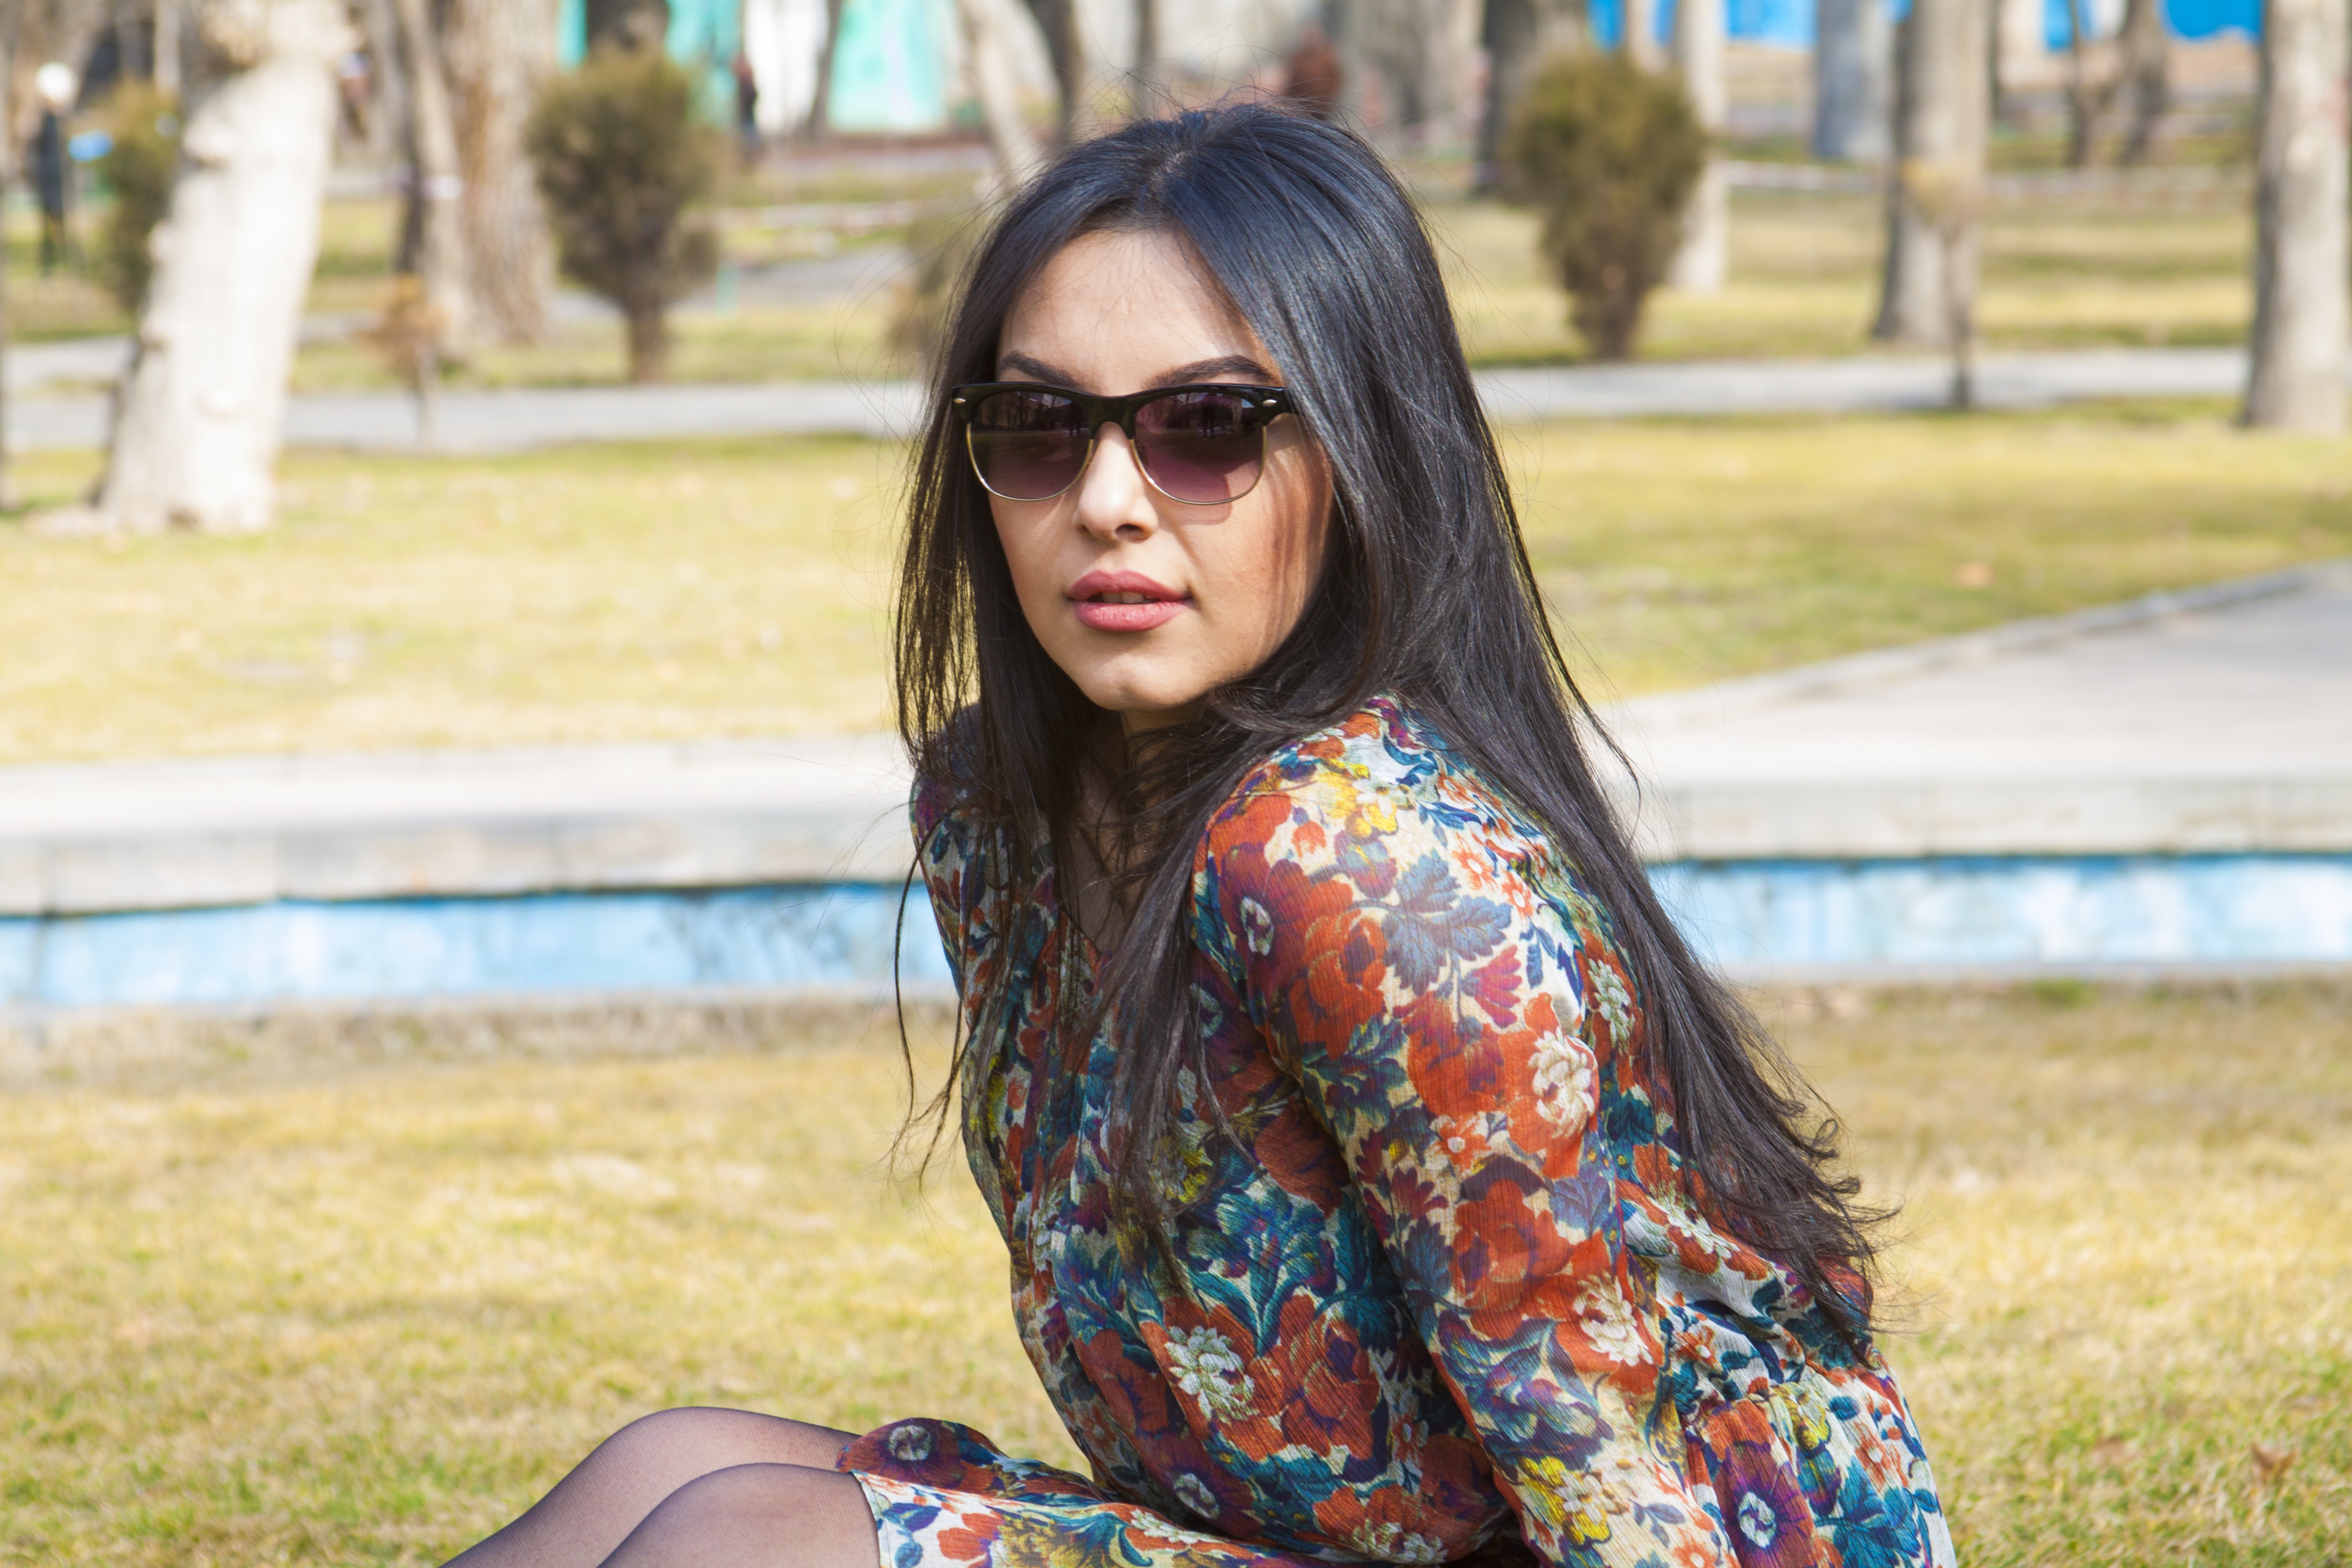
nature, person, girl, woman, photography, model, spring, color, sitting, fashion, clothing, lady, smile, blue sky, outdoors, face, dress, glasses, beauty, beautiful, abdomen, photo shoot, human positions